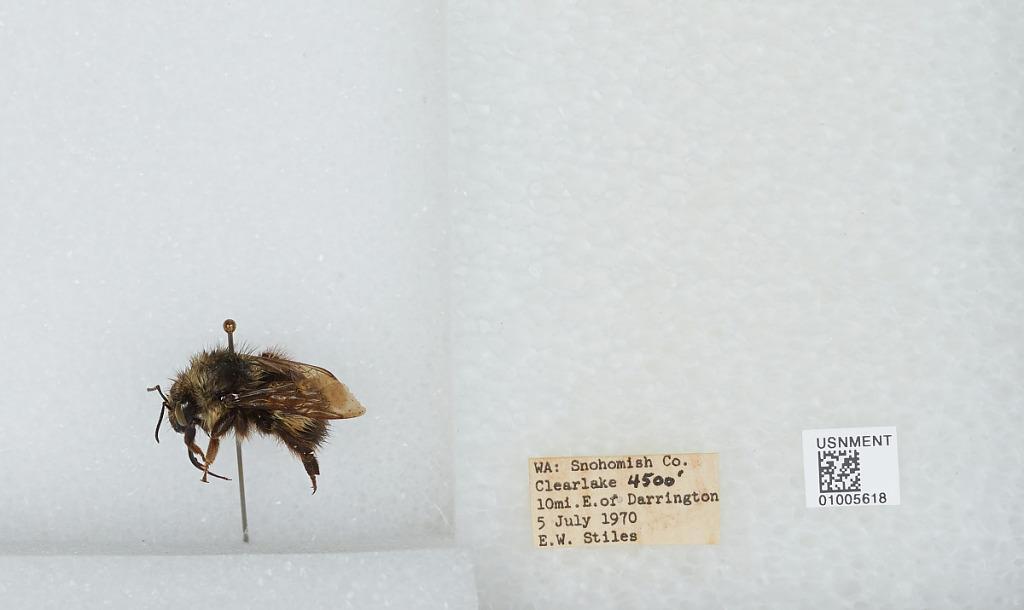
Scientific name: Bombus (Pyrobombus) flavifrons Cresson
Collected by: E. Stiles
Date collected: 1970-7-5
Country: United States
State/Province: Washington
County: Snohomish
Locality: Clearlake, 10 miles east of Darrington
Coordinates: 48.2053, -121.481